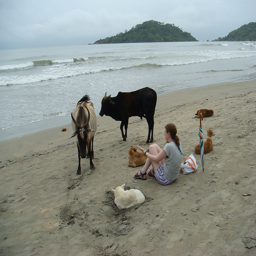
A person sitting on a beach with some animals.
Person sitting on a beach with dogs and cattle.
a girl on beach with several  farm animals
A woman on a beach with four dogs and two large animals.
A photo of a woman sitting on the beach with two cows.